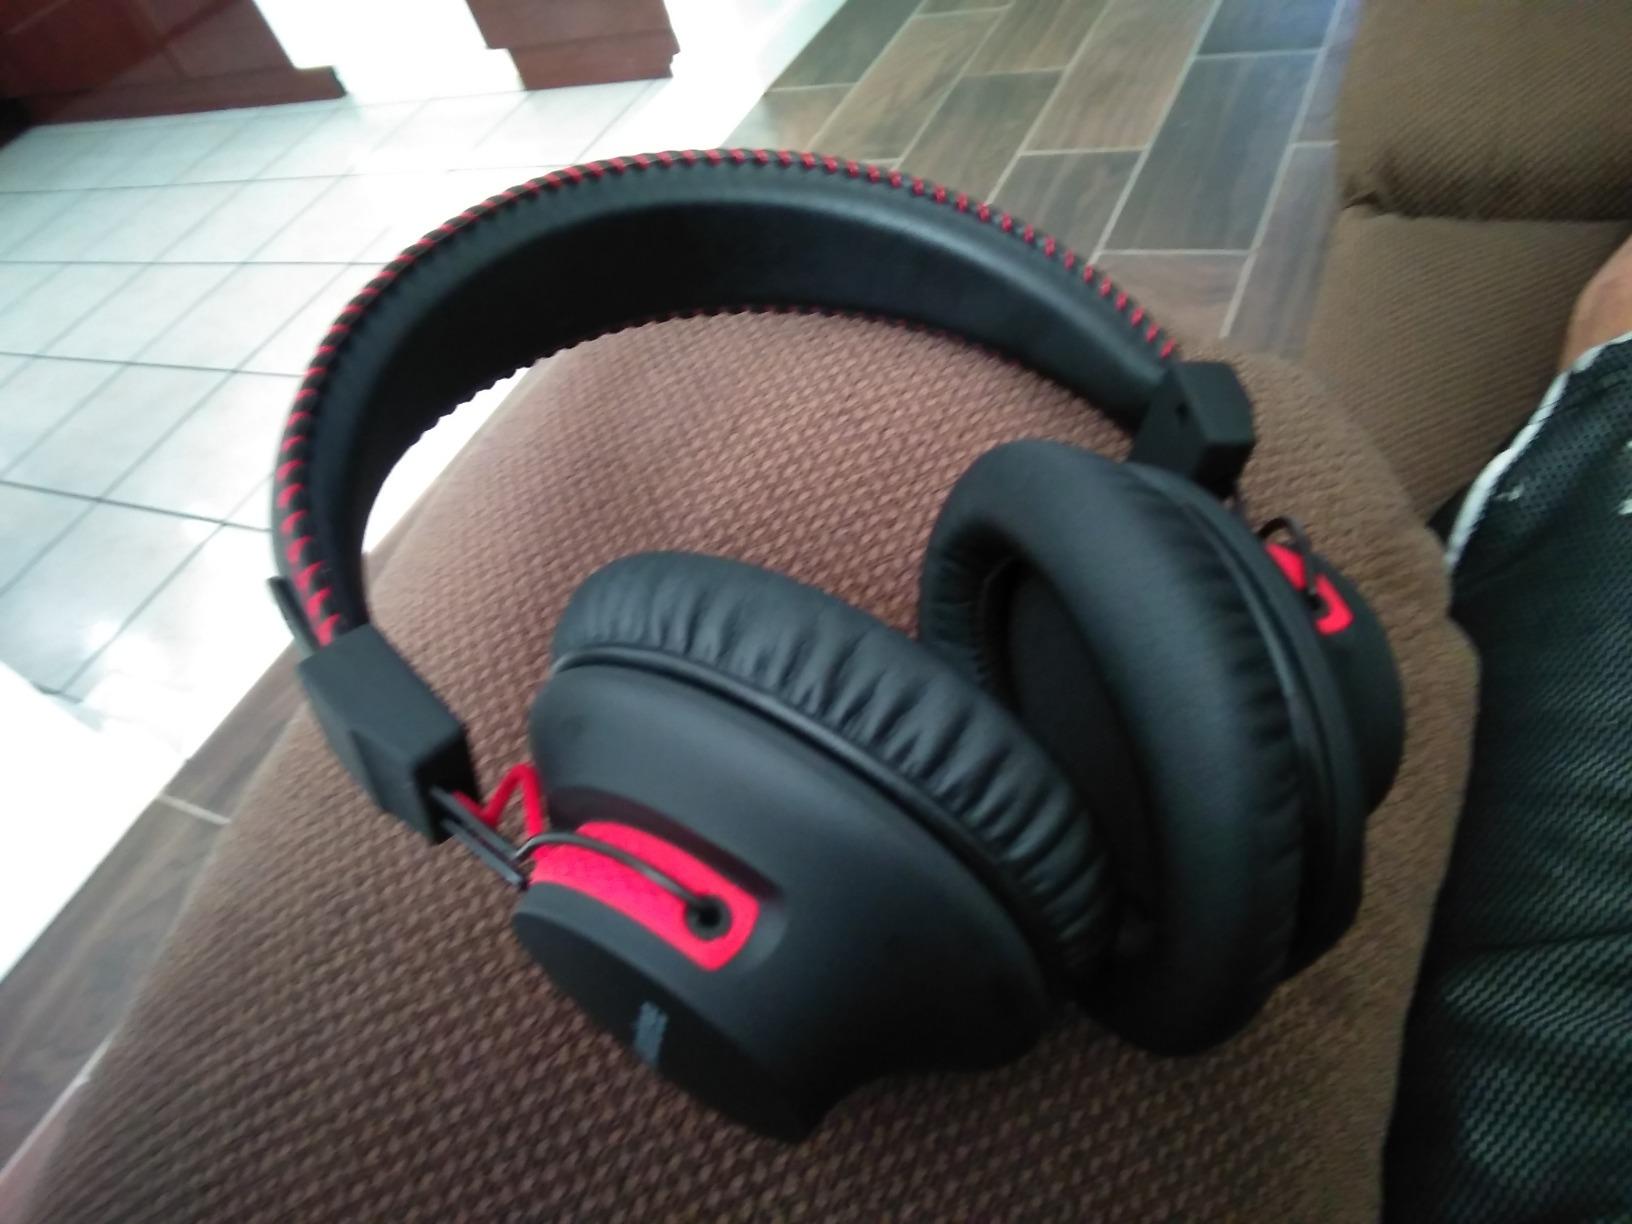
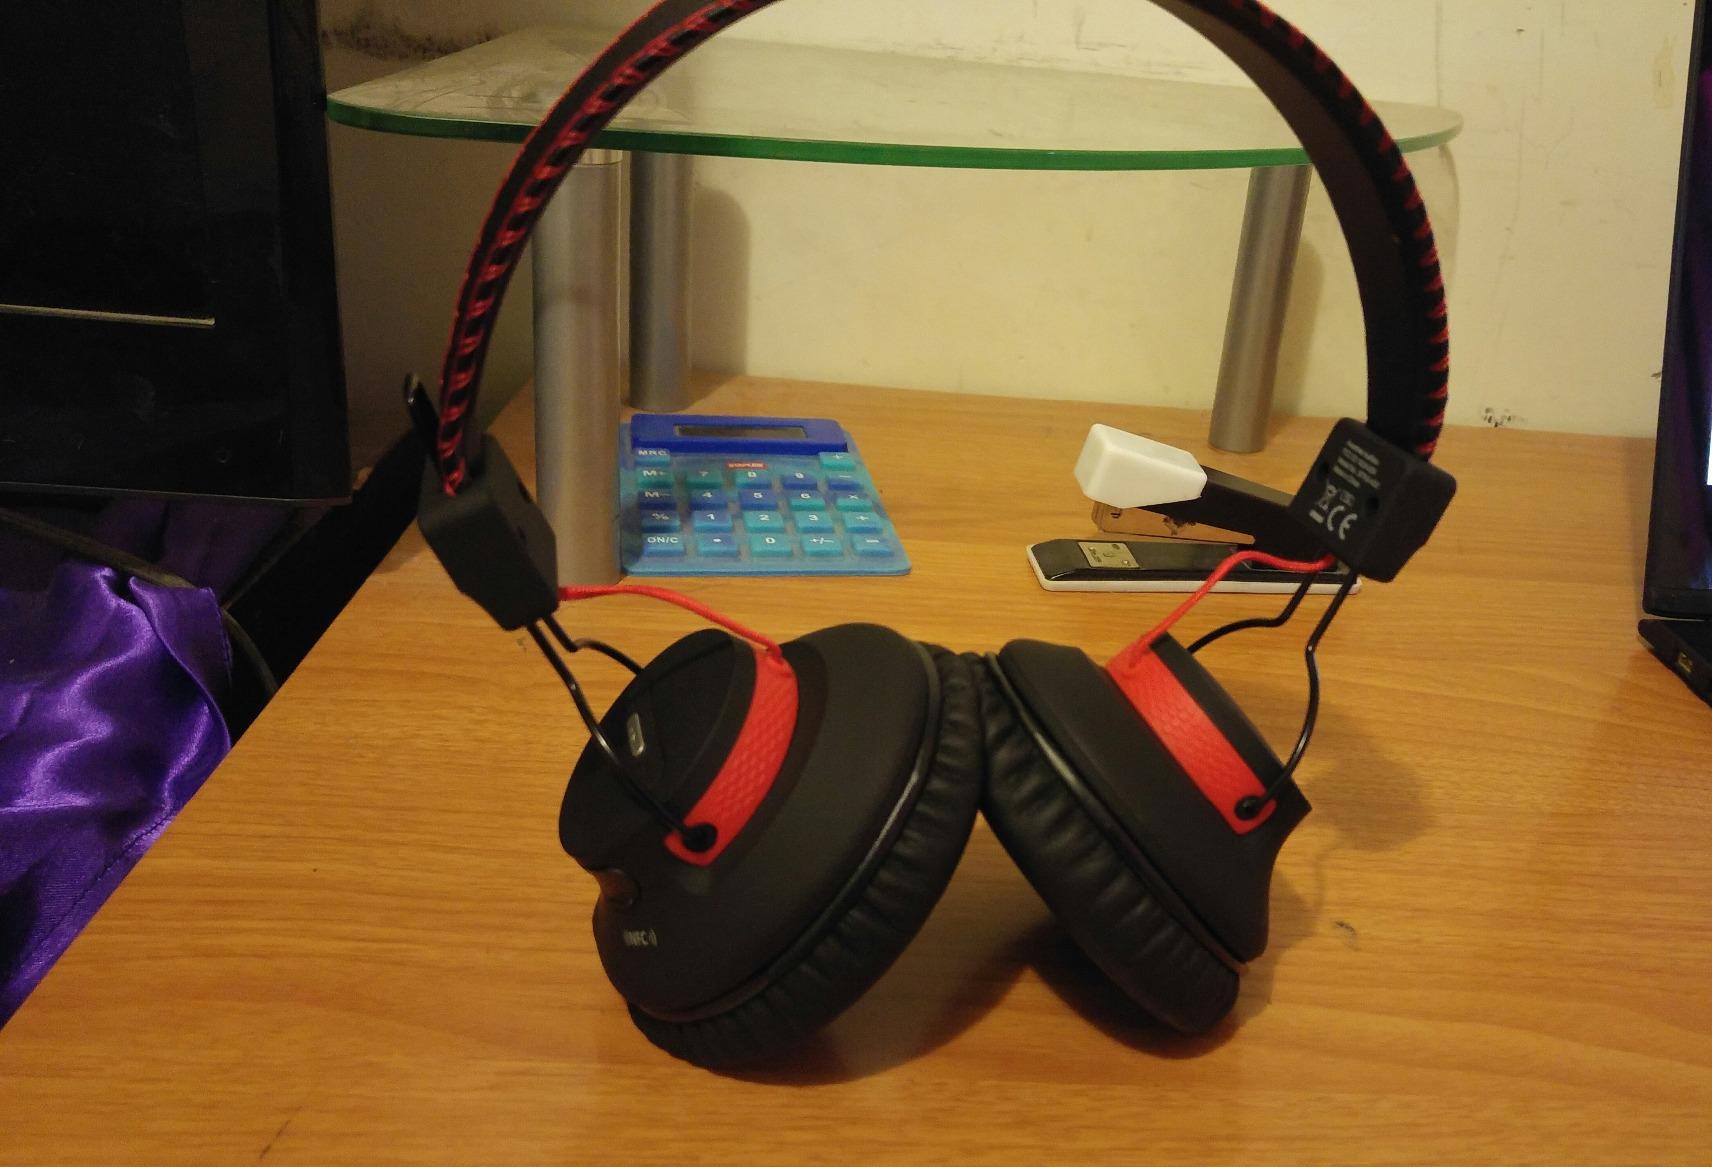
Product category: headphones
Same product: yes